Sophocles

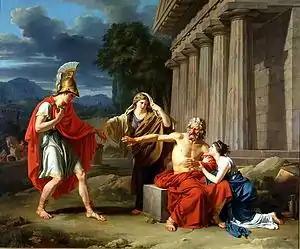
"Oedipus at Colonus" by Jean-Antoine-Théodore Giroust (1788), Dallas Museum of Art

A very ancient source, Athenaeus's work "Sophists at Dinner", contains references to Sophocles' sexuality. In that work, a character named Myrtilus claims that Sophocles "was partial to boys, in the same way that Euripides was partial to women" ("φιλομεῖραξ δὲ ἦν ὁ Σοφοκλῆς, ὡς Εὐριπίδης φιλογύνης"), and relates an anecdote, attributed to Ion of Chios, of Sophocles flirting with a serving-boy at a symposium: He also says that Hieronymus of Rhodes, in his "Historical Notes", claims that Sophocles once led a boy outside the city walls for sex; and that the boy snatched Sophocles' cloak (χλανίς, "khlanis"), leaving his own child-sized robe ("παιδικὸν ἱμάτιον") for Sophocles. Moreover, when Euripides heard about this (it was much discussed), he mocked the disdainful treatment, saying that he had himself had sex with the boy, "but had not given him anything more than his usual fee" ("ἀλλὰ μηδὲν προσθεῖναι"), or, "but that nothing had been taken off" ("ἀλλὰ μηδὲν προεθῆναι"). In response, Sophocles composed this elegy: